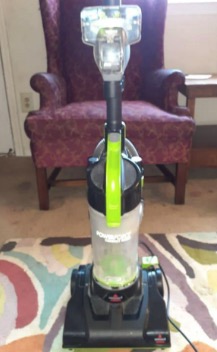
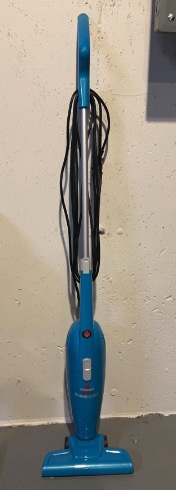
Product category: items_vacuum
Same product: no